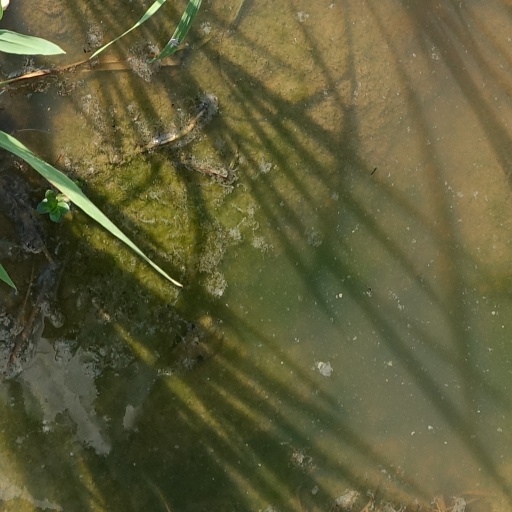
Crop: rice